Kazan

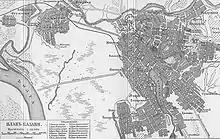
Kazan city map from the 19th century, Russian edition

As a result of the siege of Kazan in 1552, Tsar Ivan the Terrible conquered the city. During the subsequent governorship of Alexander Gorbaty-Shuysky, most of the Kazan's Tatar residents were forcibly Christianized or deported, and mosques and palaces were ruined. The surviving Tatar population was moved to a place away from the city and this place was forcibly settled by Russian farmers and soldiers. Tatars in the Russian service were settled in the Tatar Bistäse settlement near the city's wall. Later Tatar merchants and handicraft masters also settled there. During this period, Kazan was largely destroyed as a result of several great fires. After one of them in 1579, the icon "Our Lady of Kazan" was discovered in the city.